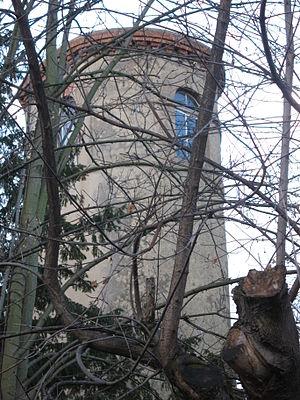
Château de La Tour à Saint-Genis-Laval dans le Rhône.
Le château de La Tour est situé au sud de la commune de Saint-Genis-Laval, dans la Métropole de Lyon.